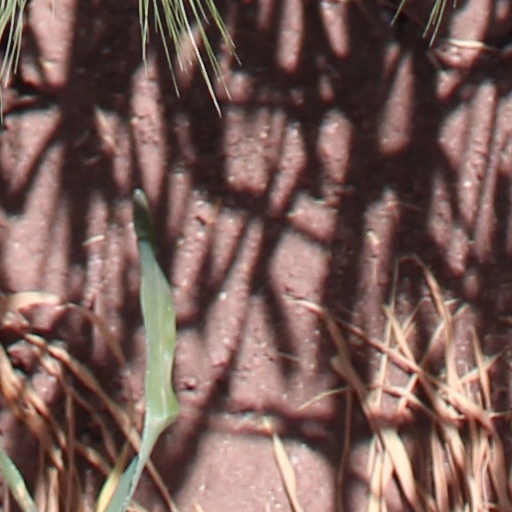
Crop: wheat